2015–16 La Liga

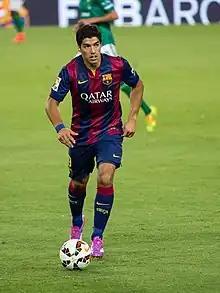
Barcelona's Luis Suárez won the Pichichi Trophy, with his 40 goals in the season also enough for the European Golden Shoe.

The Ricardo Zamora Trophy was awarded by newspaper "Marca" to the goalkeeper with the lowest ratio of goals conceded to matches played. A goalkeeper had to play at least 28 matches of 60 or more minutes to be eligible for the trophy.